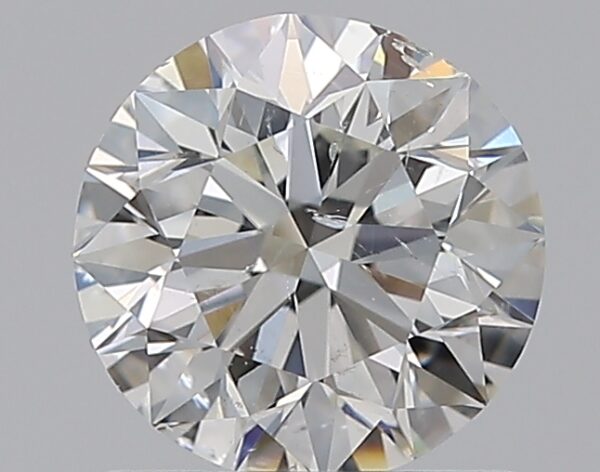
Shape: round
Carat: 0.9
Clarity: SI2
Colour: H
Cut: EX
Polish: EX
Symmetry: VG
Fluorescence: N
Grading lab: GIA
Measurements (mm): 6.05 x 6.13 x 3.88